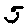
Label: 5